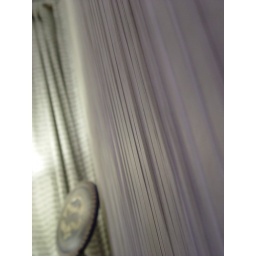
curtain near bed